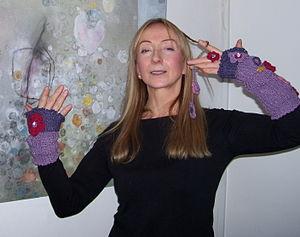
Danuta Joppek est une artiste polonaise, dessinatrice, scénographe et designer.